Screen printing

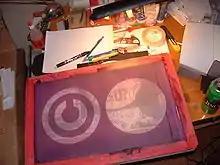
A silk screen design

Screen printing is a printing technique where a mesh is used to transfer ink (or dye) onto a substrate, except in areas made impermeable to the ink by a blocking stencil. A blade or squeegee is moved across the screen in a "flood stroke" to fill the open mesh apertures with ink, and a reverse stroke then causes the screen to touch the substrate momentarily along a line of contact. This causes the ink to wet the substrate and be pulled out of the mesh apertures as the screen springs back after the blade has passed. One colour is printed at a time, so several screens can be used to produce a multi-coloured image or design.